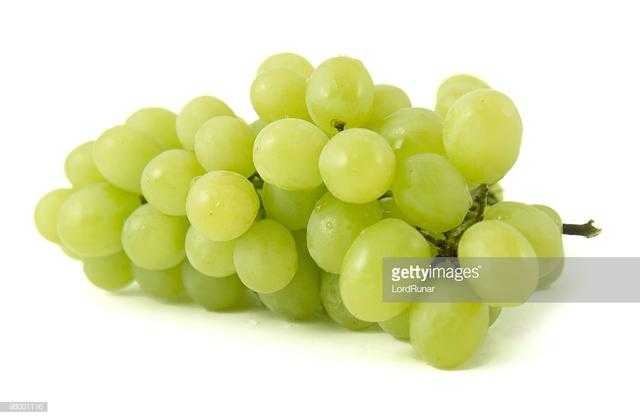
Label: Grapes